HDMS Valkyrien (1888)

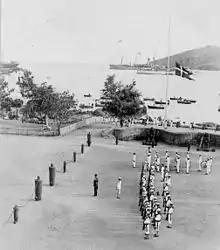
A parade as the Danish flag is lowered on Saint Croix, former Danish West Indies. "Valkyrien" in the background

On November 8, 1915, the "Valkyrien" was again the station ship for the Danish West Indies. There was general social unrest among the black population, so Denmark felt compelled to send the cruiser to restore calm and order. In January 1916, the United States and Denmark (again) agreed to sell the Danish West Indies. When the secret negotiations in Denmark became known in the summer of 1916, the nationalists protested. The question was first put to the Danish people's vote. The majority of the Danes voted on December 14, 1916, for the sale of Danish West Indies to the United States. On April 1, 1917, the islands changed hands for $25 million. The commander of the "Valkyrien", Royal Danish Navy Captain Henri Konow, was the last Danish governor of the islands and handled the handover, in a ceremony with the US-designated acting governor, United States Navy Commander E. T. Pollock. The islands became the United States Virgin Islands after the Danish flag was lowered and replaced by the US flag, in the presence of the crew of "Valkyrien". The cruiser returned to Denmark on May 10, 1917, and was deactivated.